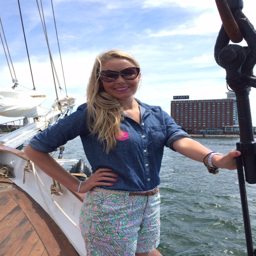
had to bust out person for a sunday sail !